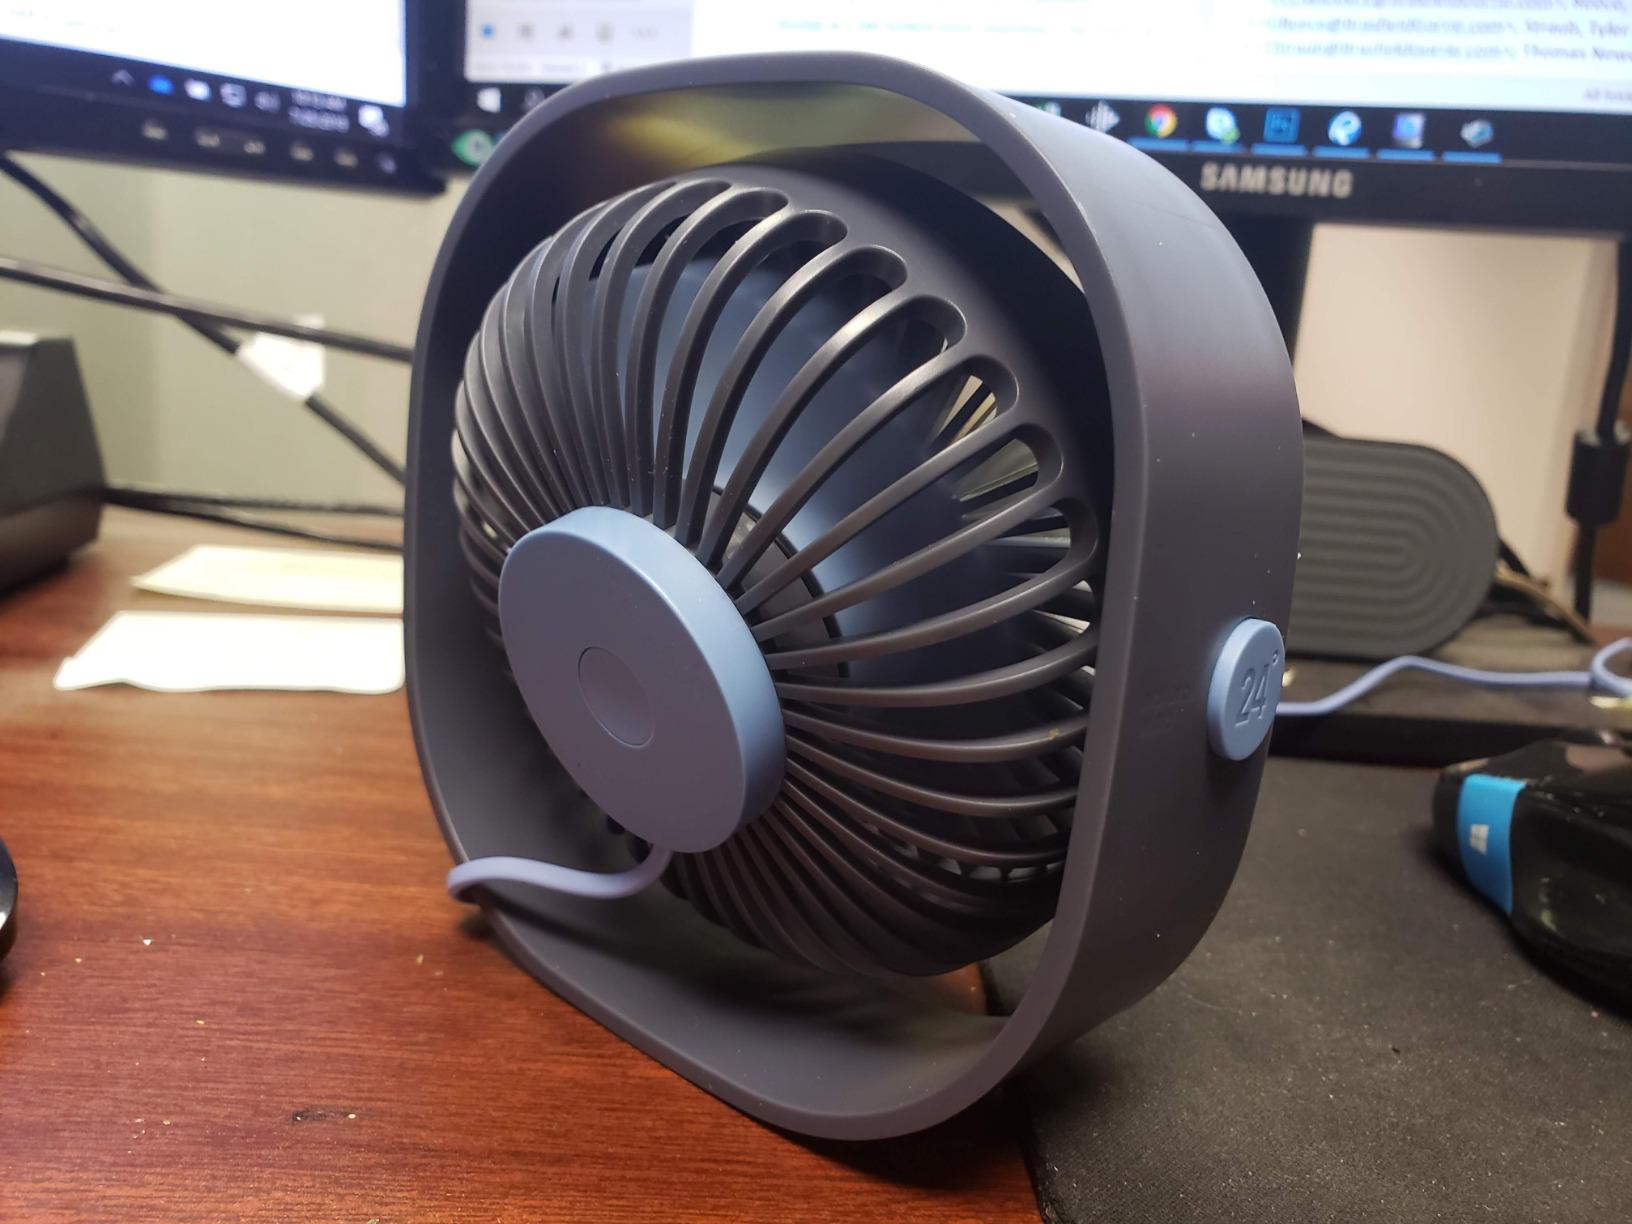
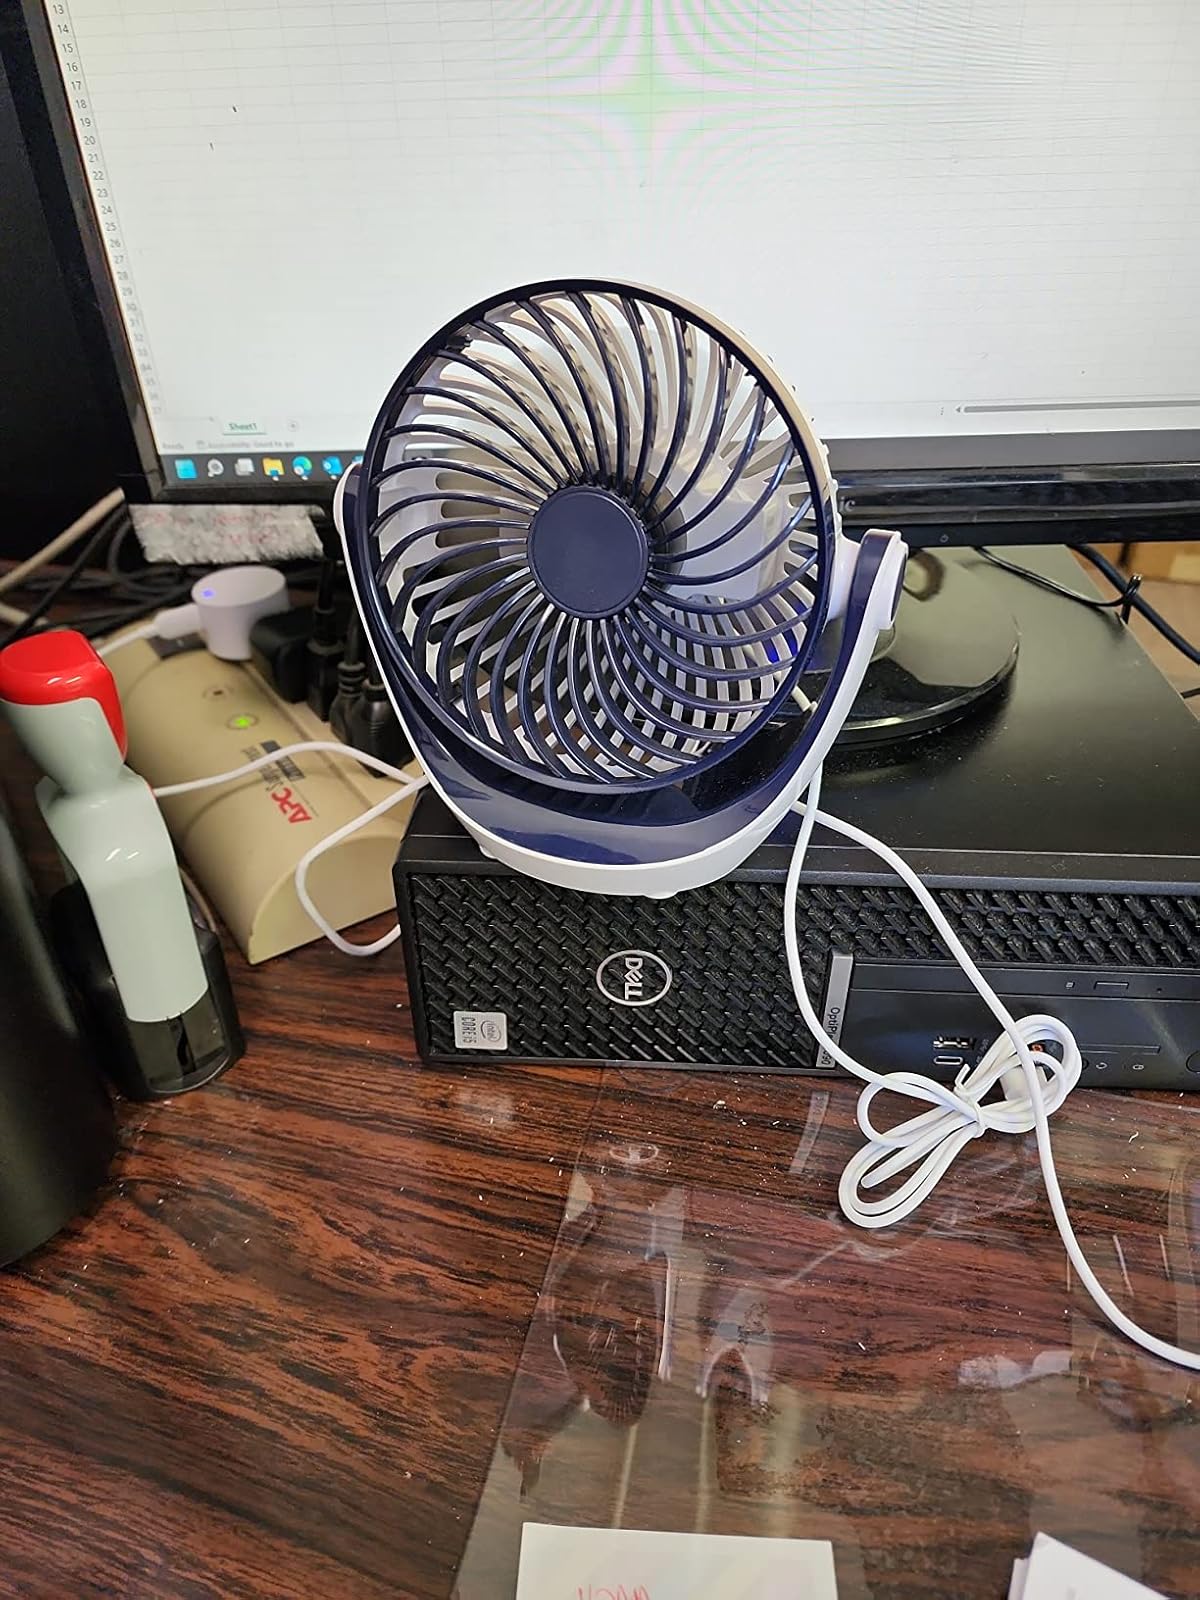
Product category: fan
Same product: no